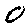
Label: 0